Emission theory (vision)

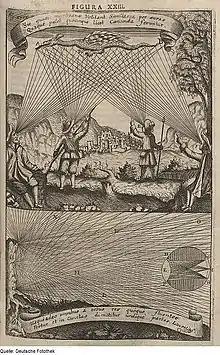
Illustration from "System der visuellen Wahrnehmung beim Menschen" (1687) depicting emission theory.

Emission theory or extramission theory (variants: extromission) or extromissionism is the proposal that visual perception is accomplished by eye beams emitted by the eyes. This theory has been replaced by "intromission theory" (or "intromissionism"), which is that visual perception comes from something representative of the object (later established to be rays of light reflected from it) entering the eyes. Modern physics has confirmed that light is physically transmitted by photons from a light source, such as the sun, to visible objects, and finishing with the detector, such as a human eye or camera.